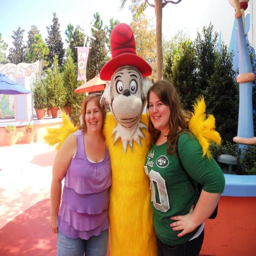
see those plastered smiles i was talking about ?